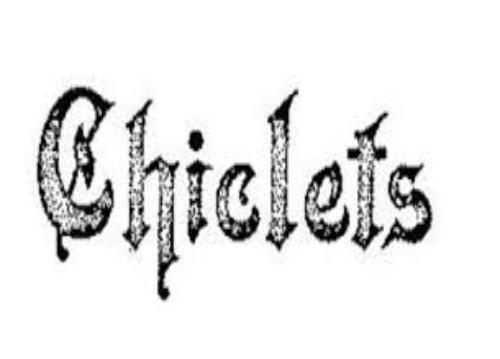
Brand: Chiclets
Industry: Food